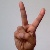
The image shows a hand gesture representing the letter 'V' in Indian Sign Language.